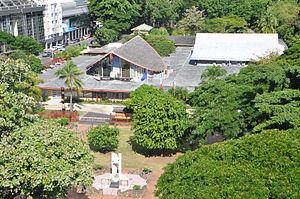
L'assemblée de la Polynésie française et le buste de Pouvanaa Oopa
L’Assemblée de la Polynésie française est l'assemblée délibérante de la collectivité d'outre-mer de Polynésie française. Elle se compose de cinquante-sept représentants élus pour cinq ans. Elle siège à Papeete, capitale de la Polynésie française.